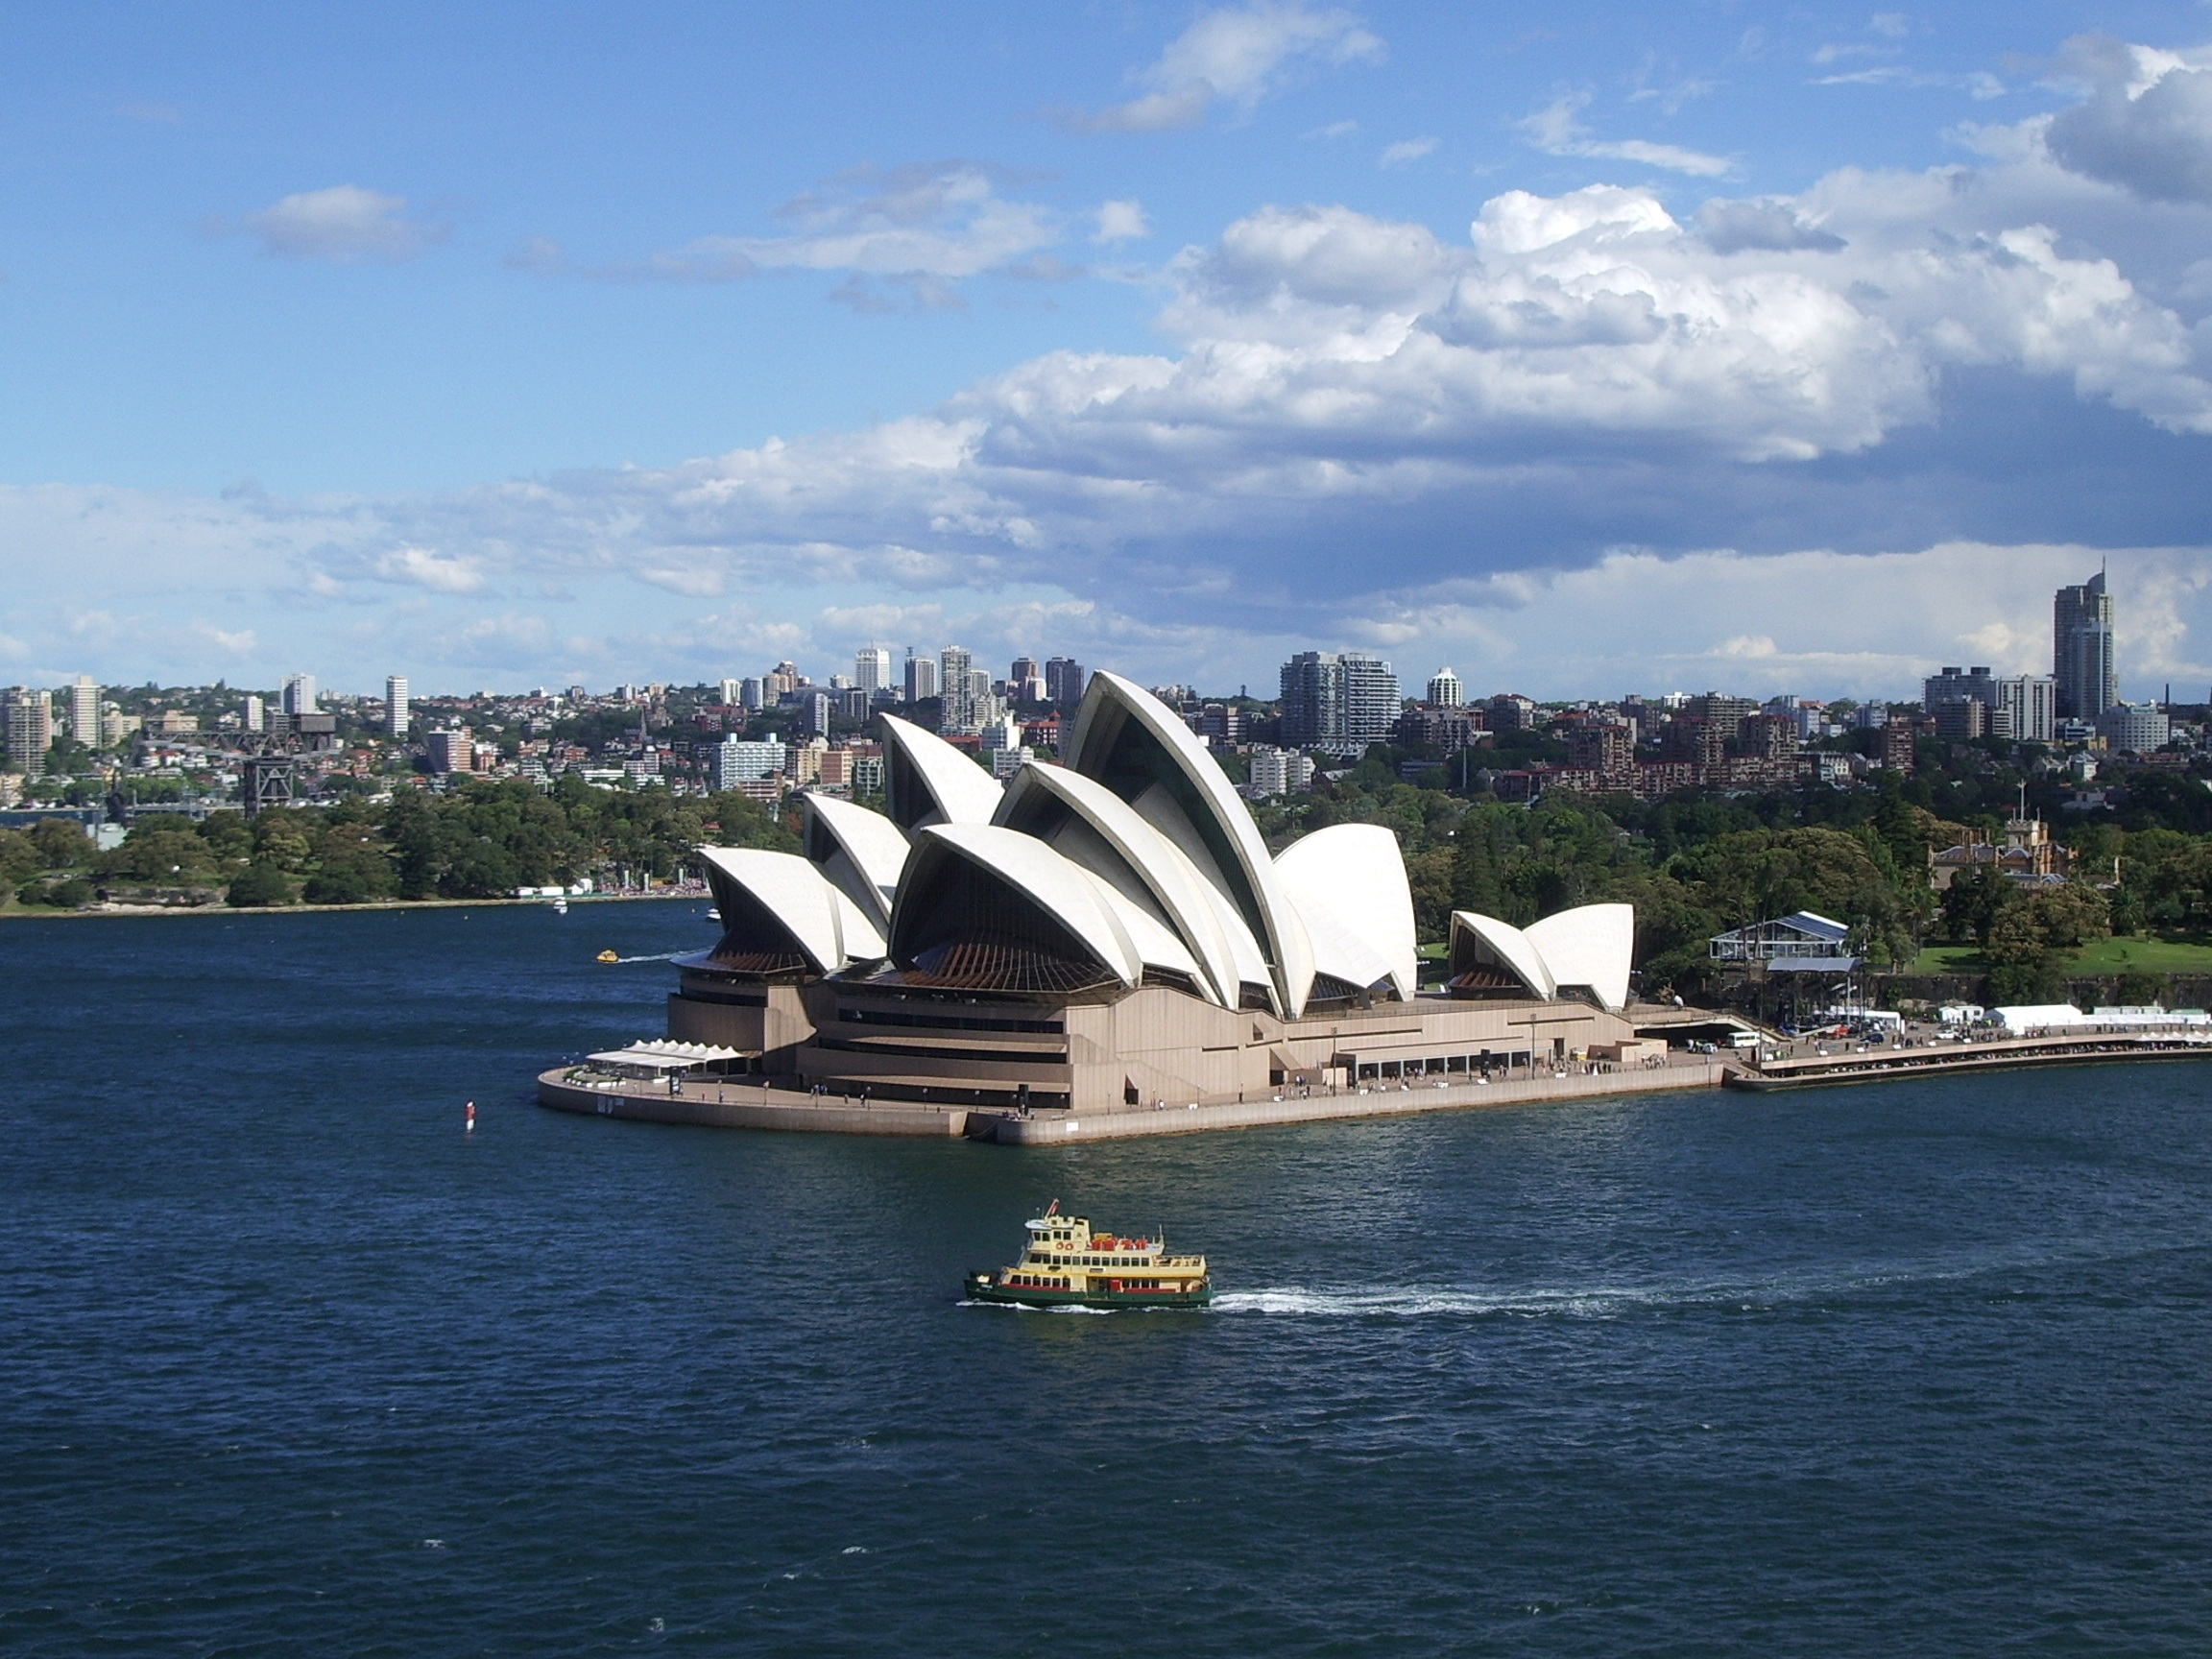
sea, coast, architecture, boat, building, ship, vehicle, sailing, yacht, sydney, opera house, bay, harbor, boating, sail, watercraft, passenger ship, luxury yacht